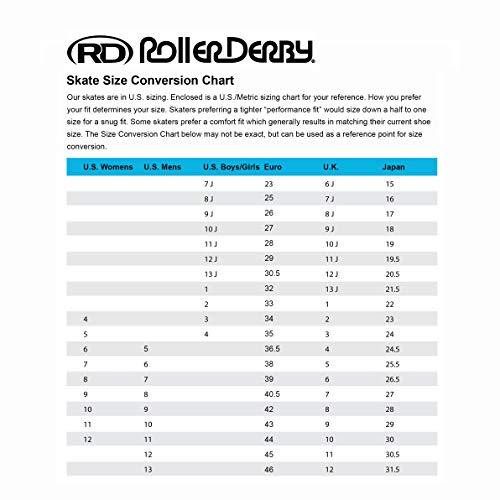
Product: Roller Derby Girls Tracer Adjustable Inline Skates
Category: Sports & Outdoors | Outdoor Recreation | Skates, Skateboards & Scooters | Inline & Roller Skating | Inline Skates | Children's Inline Skates
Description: Perfect for young skaters Comfort and support with no laces to tie.
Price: $24.99
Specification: Shipping Weight: 10 pounds (View shipping rates and policies)|ASIN: B07TKYX4DN|    #8    in Children's Inline Skates